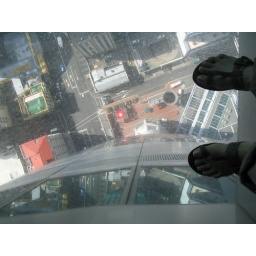
me standing on the glass bits cut out in the floor